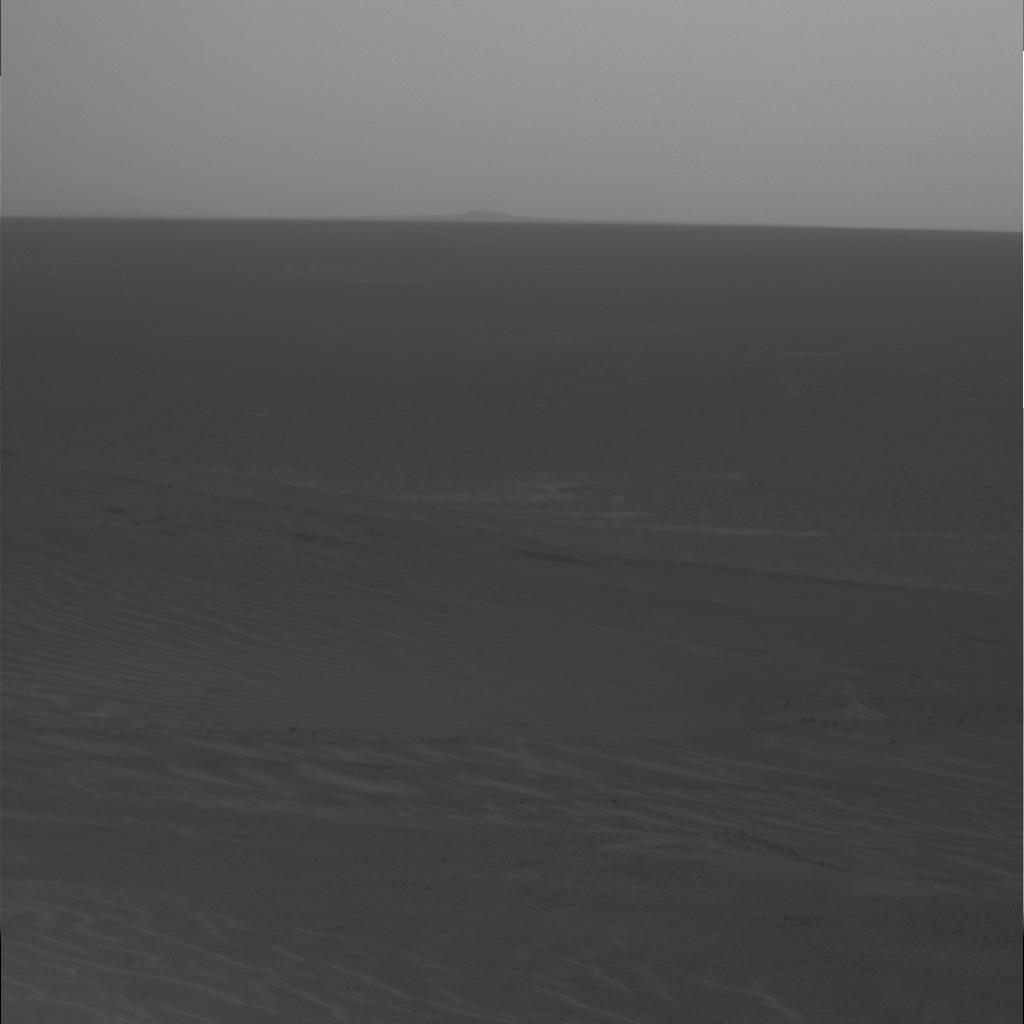
Surface features visible: Dunes/Ripples, Soil, Distant Vista, Sky